Archambault

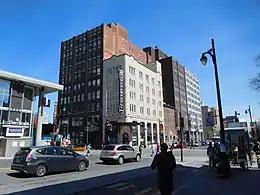
Flagship store spread on several buildings, corner Berri and Sainte-Catherine in Downtown Montreal, before the 2018 downsizing.

Archambault is the largest music retailer in the province of Quebec, Canada, as well as a major retailer of books, DVDs, periodicals, musical instruments, sheet music, games, toys and gift ideas. Its e-commerce site, www.archambault.ca, is the largest French-language retail site in North America. Archambault currently operates 13 stores in Quebec.